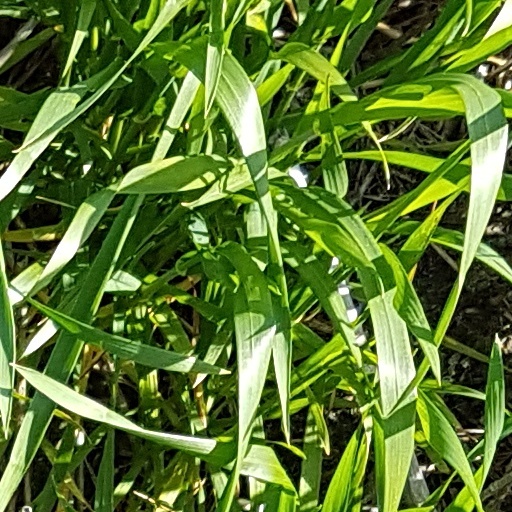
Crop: wheat